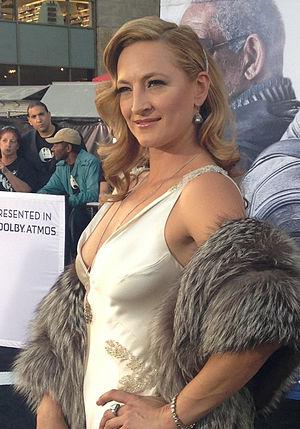
Zoë Bell est une cascadeuse et actrice néo-zélandaise.